Marcelo H. del Pilar

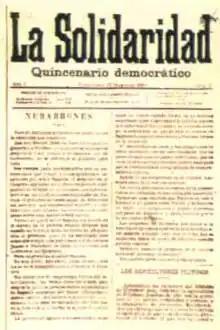
A fortnightly and a bi-weekly newspaper, "La Solidaridad" serves as the principal organ of the Reform Movement.

In early 1888, the friars' power was again challenged by the anti-friar forces. On January 21 that year, a memorial to establish a school of "Arts, Trades, and Agriculture" was forwarded by del Pilar to the "gobernador civil" of Bulacan. Signed by the residents of the "pueblos" of the province, this was supported by liberal officials like Terrero, Quiroga, Centeno, Gómez Florio, and Julio Galindo (the captain of the "Guardia Civil"). In 1883, the original plan was to establish an orphan asylum managed by the Augustinian friars and financed by the government. When the plan was revised to a school of "Arts, Trades, and Agriculture", the Augustinians protested. Quiroga then warned the Augustinians that the project will be managed by the government and not by the church. This angered the Augustinians and the archbishop of Manila even more and they planned to boycott the school's establishment. Despite their efforts, the school of agriculture opened in Manila the following year. This incident was another victory for del Pilar and his group.